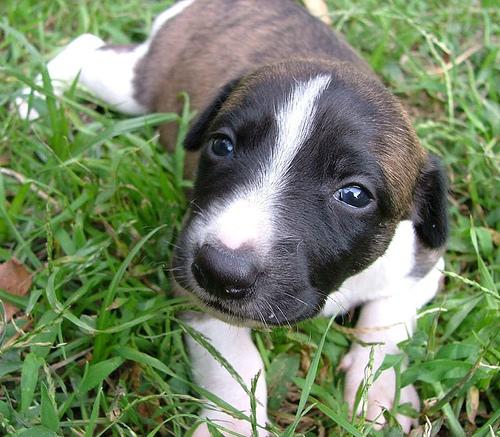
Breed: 234-n000065-whippet